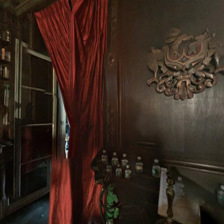
Label: streetView